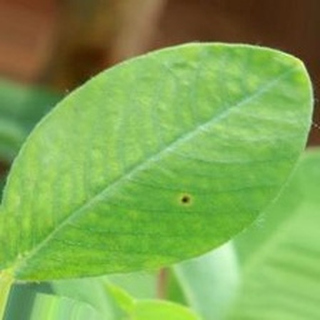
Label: groundnut_early_leaf_spot